Respiratory therapist

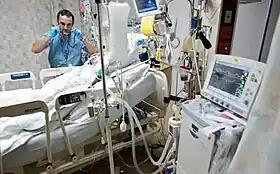
Respiratory therapist in an intensive care unit

Respiratory therapy, done by respiratory therapists, is a large variety of treatments to help with breathing and support the heart's work. Giving oxygen and drugs to ease breathing are two examples. Respiratory therapists also do patient assessments.